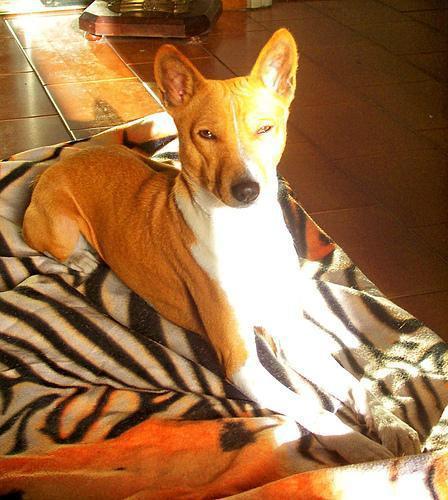
basenji